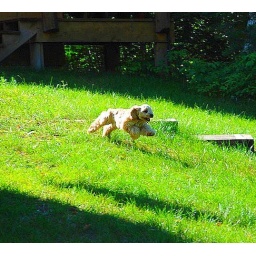
This is Sabrina running in the backyard of my parents house in Ely, Mn.